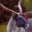
Label: deer